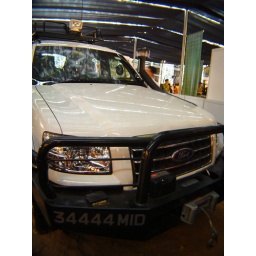
What an unlucky car plate number! 4 means die in cantonese.